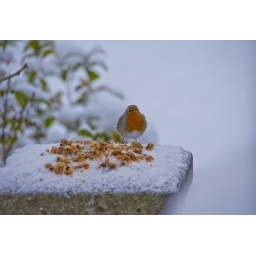
Robin enjoying some crumbs of fruit cake in the snow